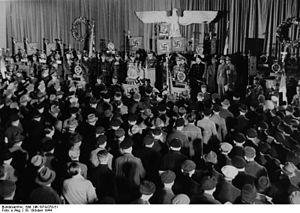
Les discours de Posen sont deux allocutions prononcées par Heinrich Himmler les 4 et 6 octobre 1943 à l'hôtel de ville de Posen, alors chef-lieu du Warthegau.